Scone Post Office

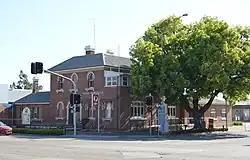
Scone Post Office, 2015

Scone Post Office is a heritage-listed post office at 117 Liverpool Street, Scone, New South Wales, Australia. It was designed by the New South Wales Colonial Architect's office under the control of James Barnet and built in 1879. It was added to the Australian Commonwealth Heritage List on 22 August 2012.